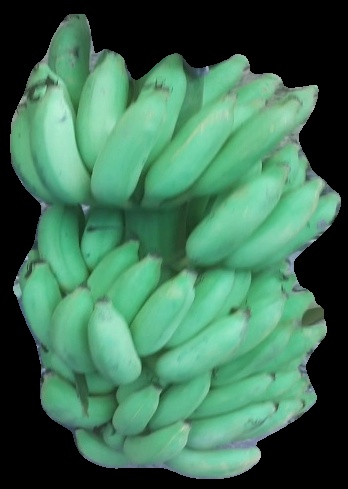
Variety: elakki-bale
Grade: grade2